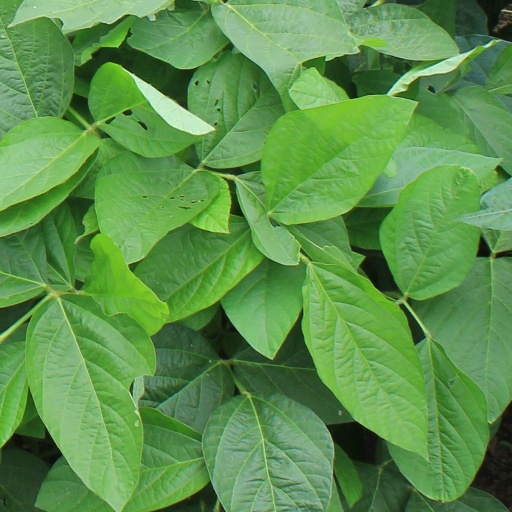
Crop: soybean